Tour de Force (film)

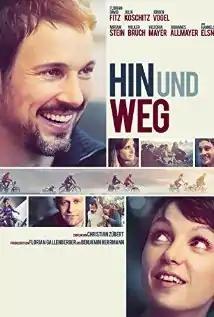
Film poster

Tour de Force is a 2014 German drama film directed by Christian Zübert, produced by Florian Gallenberger and Benjamin Herrmann and starring Florian David Fitz, Julia Koschitz, Jürgen Vogel and Miriam Stein. It was screened in the Contemporary World Cinema section at the 2014 Toronto International Film Festival and in the Grand Piazzia Section of the Locarno International Film Festival.